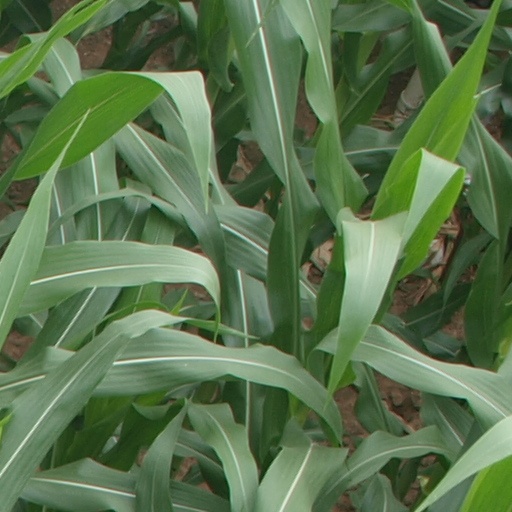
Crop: maize; corn